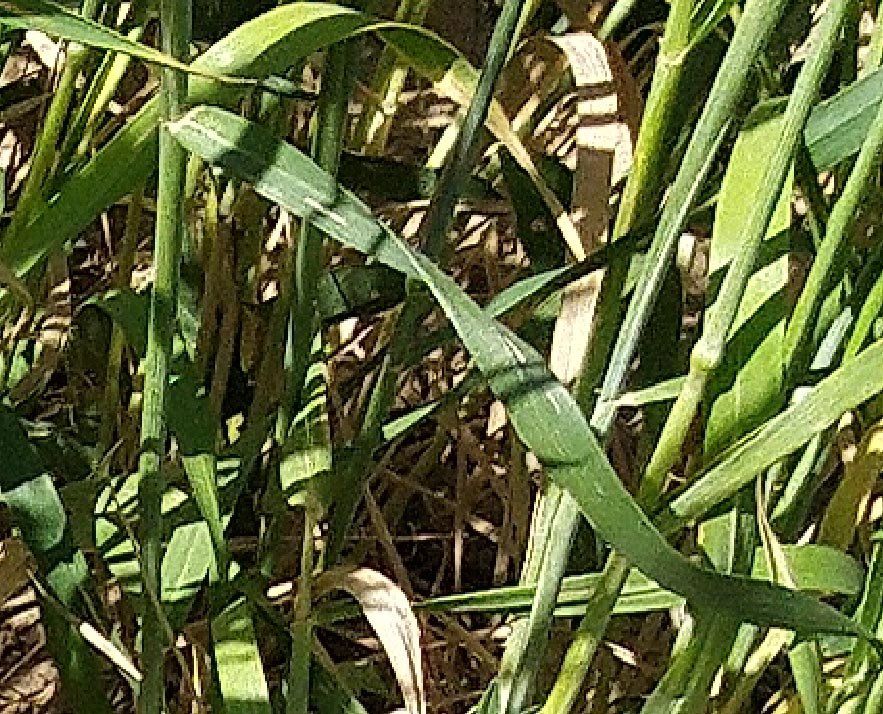
Label: Wheat___Healthy